Tuberculoma

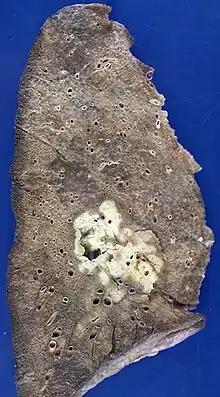
Tuberculoma With Cavitation

The diagnosis of tuberculoma can be challenging, as invasive testing may be required and, occasionally, concomitant malignancy may be present. In children with tuberculoma, CXR is often normal despite a positive TST/IGRA.